Salmon Site

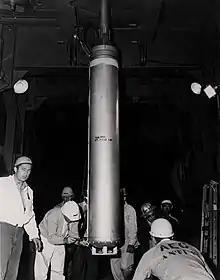
Salmon device before lowering into shot hole

The Salmon Site is a tract of land in Lamar County, Mississippi, near Baxterville. The tract is located over a geological formation known as the Tatum Salt Dome and is the location of the only nuclear weapons test detonations known to have been performed in the eastern United States.